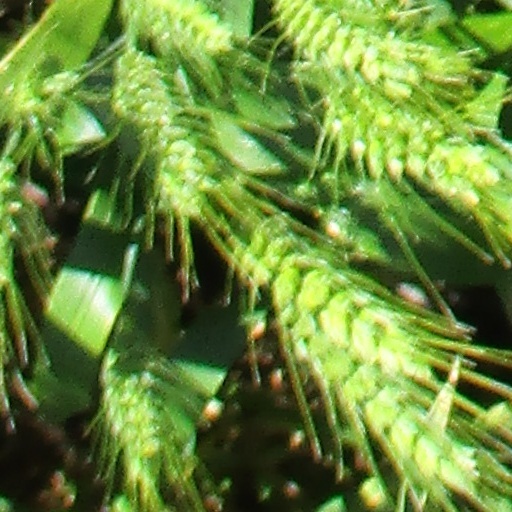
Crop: wheat